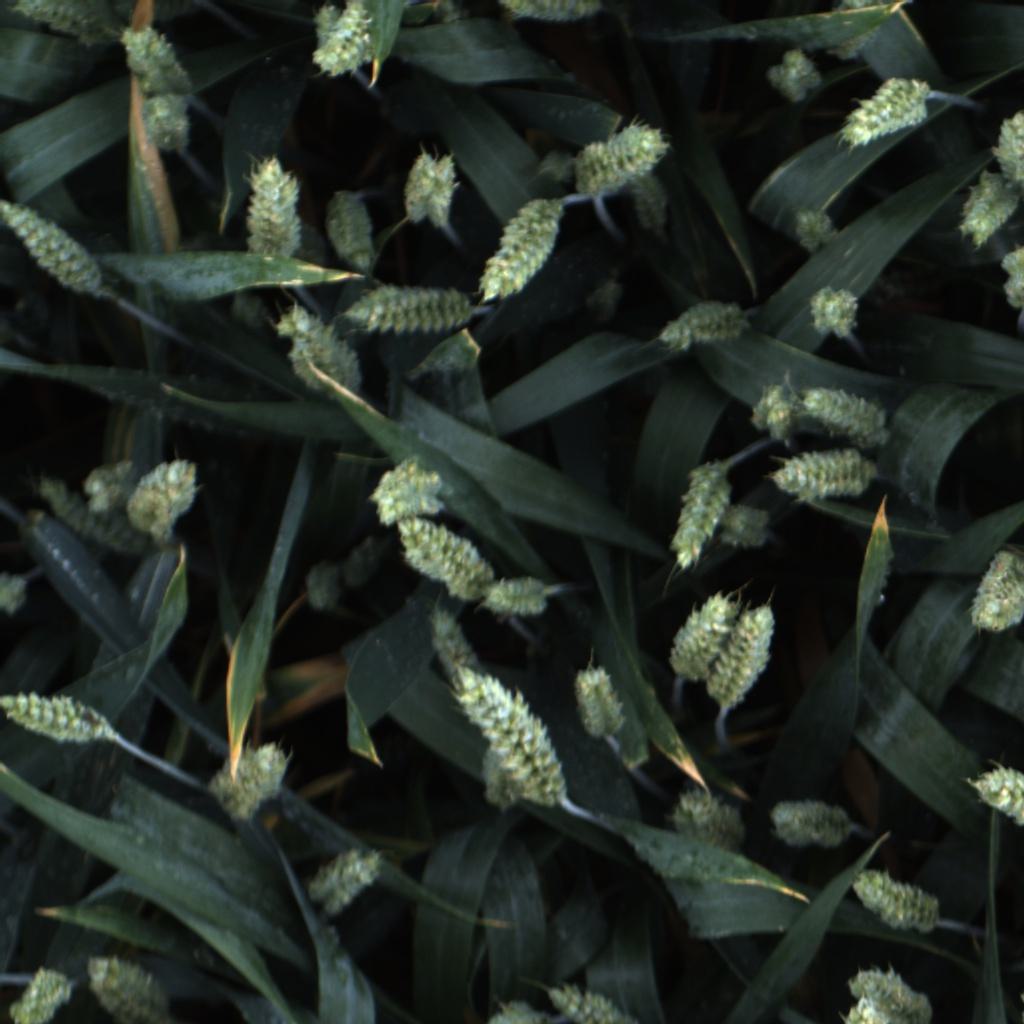
Country: UK
Location: Rothamsted
Wheat development stage: Filling - Ripening